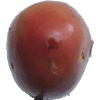
Label: Potato Red Washed 1